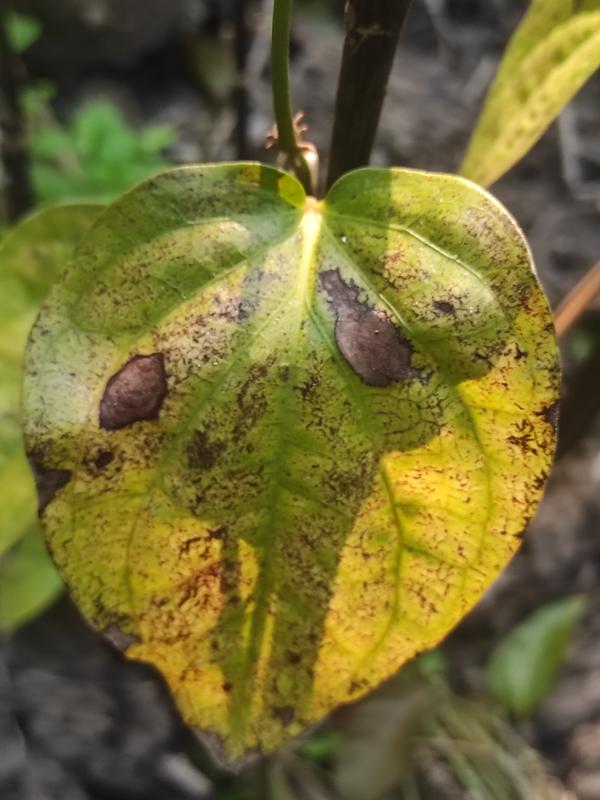
Label: Fungal_Brown_Spot_Disease